Operation Oyster

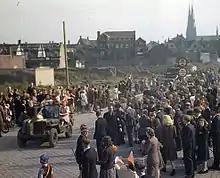
The Dutch in Eindhoven celebrate their liberation, 18 September 1944

Having released their bombs, the aircraft hedge-hopped for home. Pelly-Fry's aircraft, hit during the bomb run, had its starboard aileron shot off, making turns to port very difficult. While he struggled for control his course took him north. The trailing Bostons followed him right past the turning point and found themselves continuing north, toward Rotterdam. The north route to the coast was longer, the port was well defended and their Spitfire escorts would be waiting for them over "Colijnsplaat". Eventually a some Bostons banked away and headed west as the rest followed north to Rotterdam. Soon they were dodging the tall cranes of the shipping yards but they managed to get through. The Mosquitoes followed the Bostons in for their bomb run on the works. Patterson recalled,